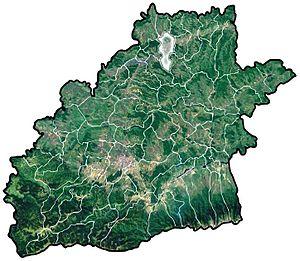
Mediaș est une ville du județ de Sibiu en Roumanie. Elle comptait 53 564 habitants en 2011.